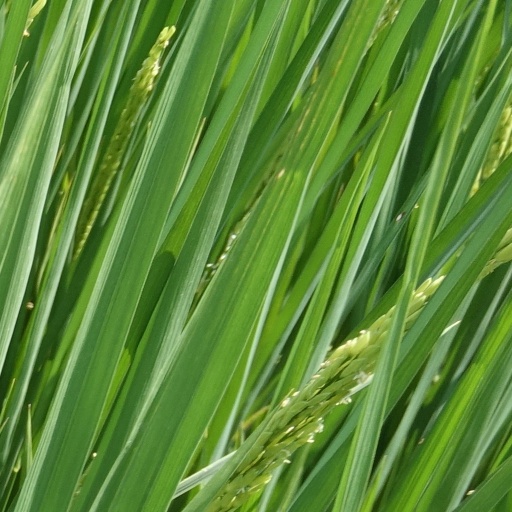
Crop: rice